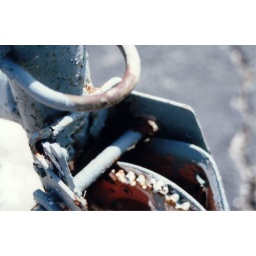
2001 crank for gate of a used car lot on 6th street in austin